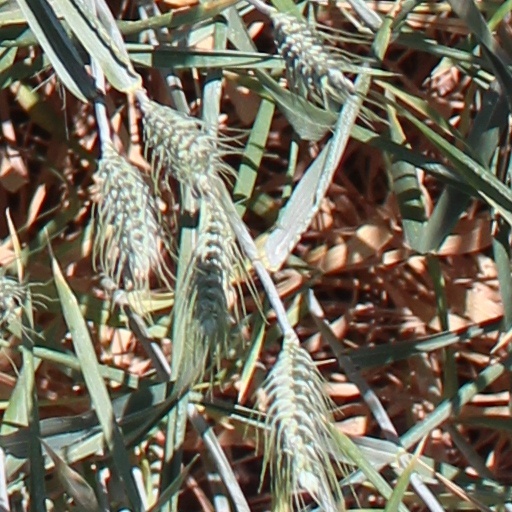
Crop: wheat